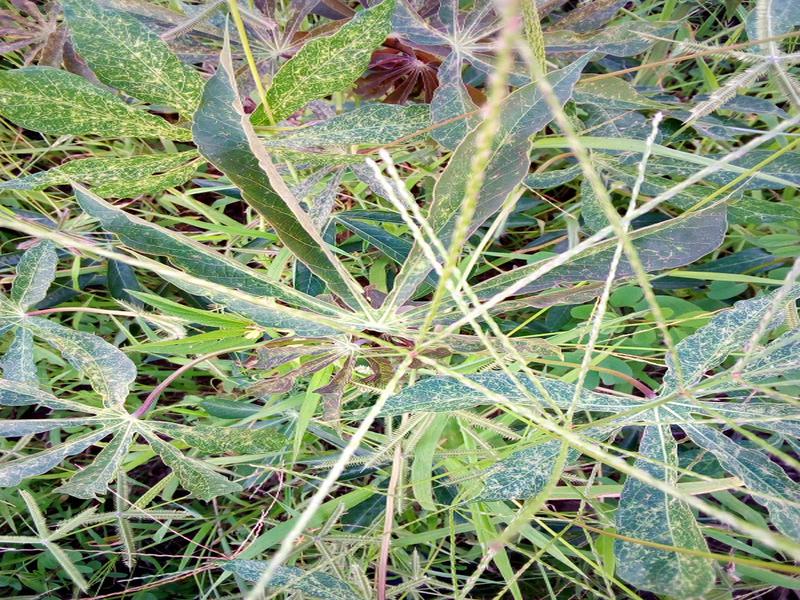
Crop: cassava
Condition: green_mottle